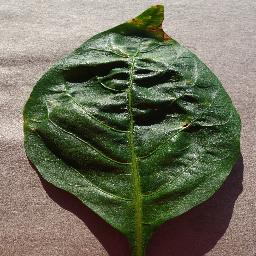
Label: Pepper,_bell___Bacterial_spot